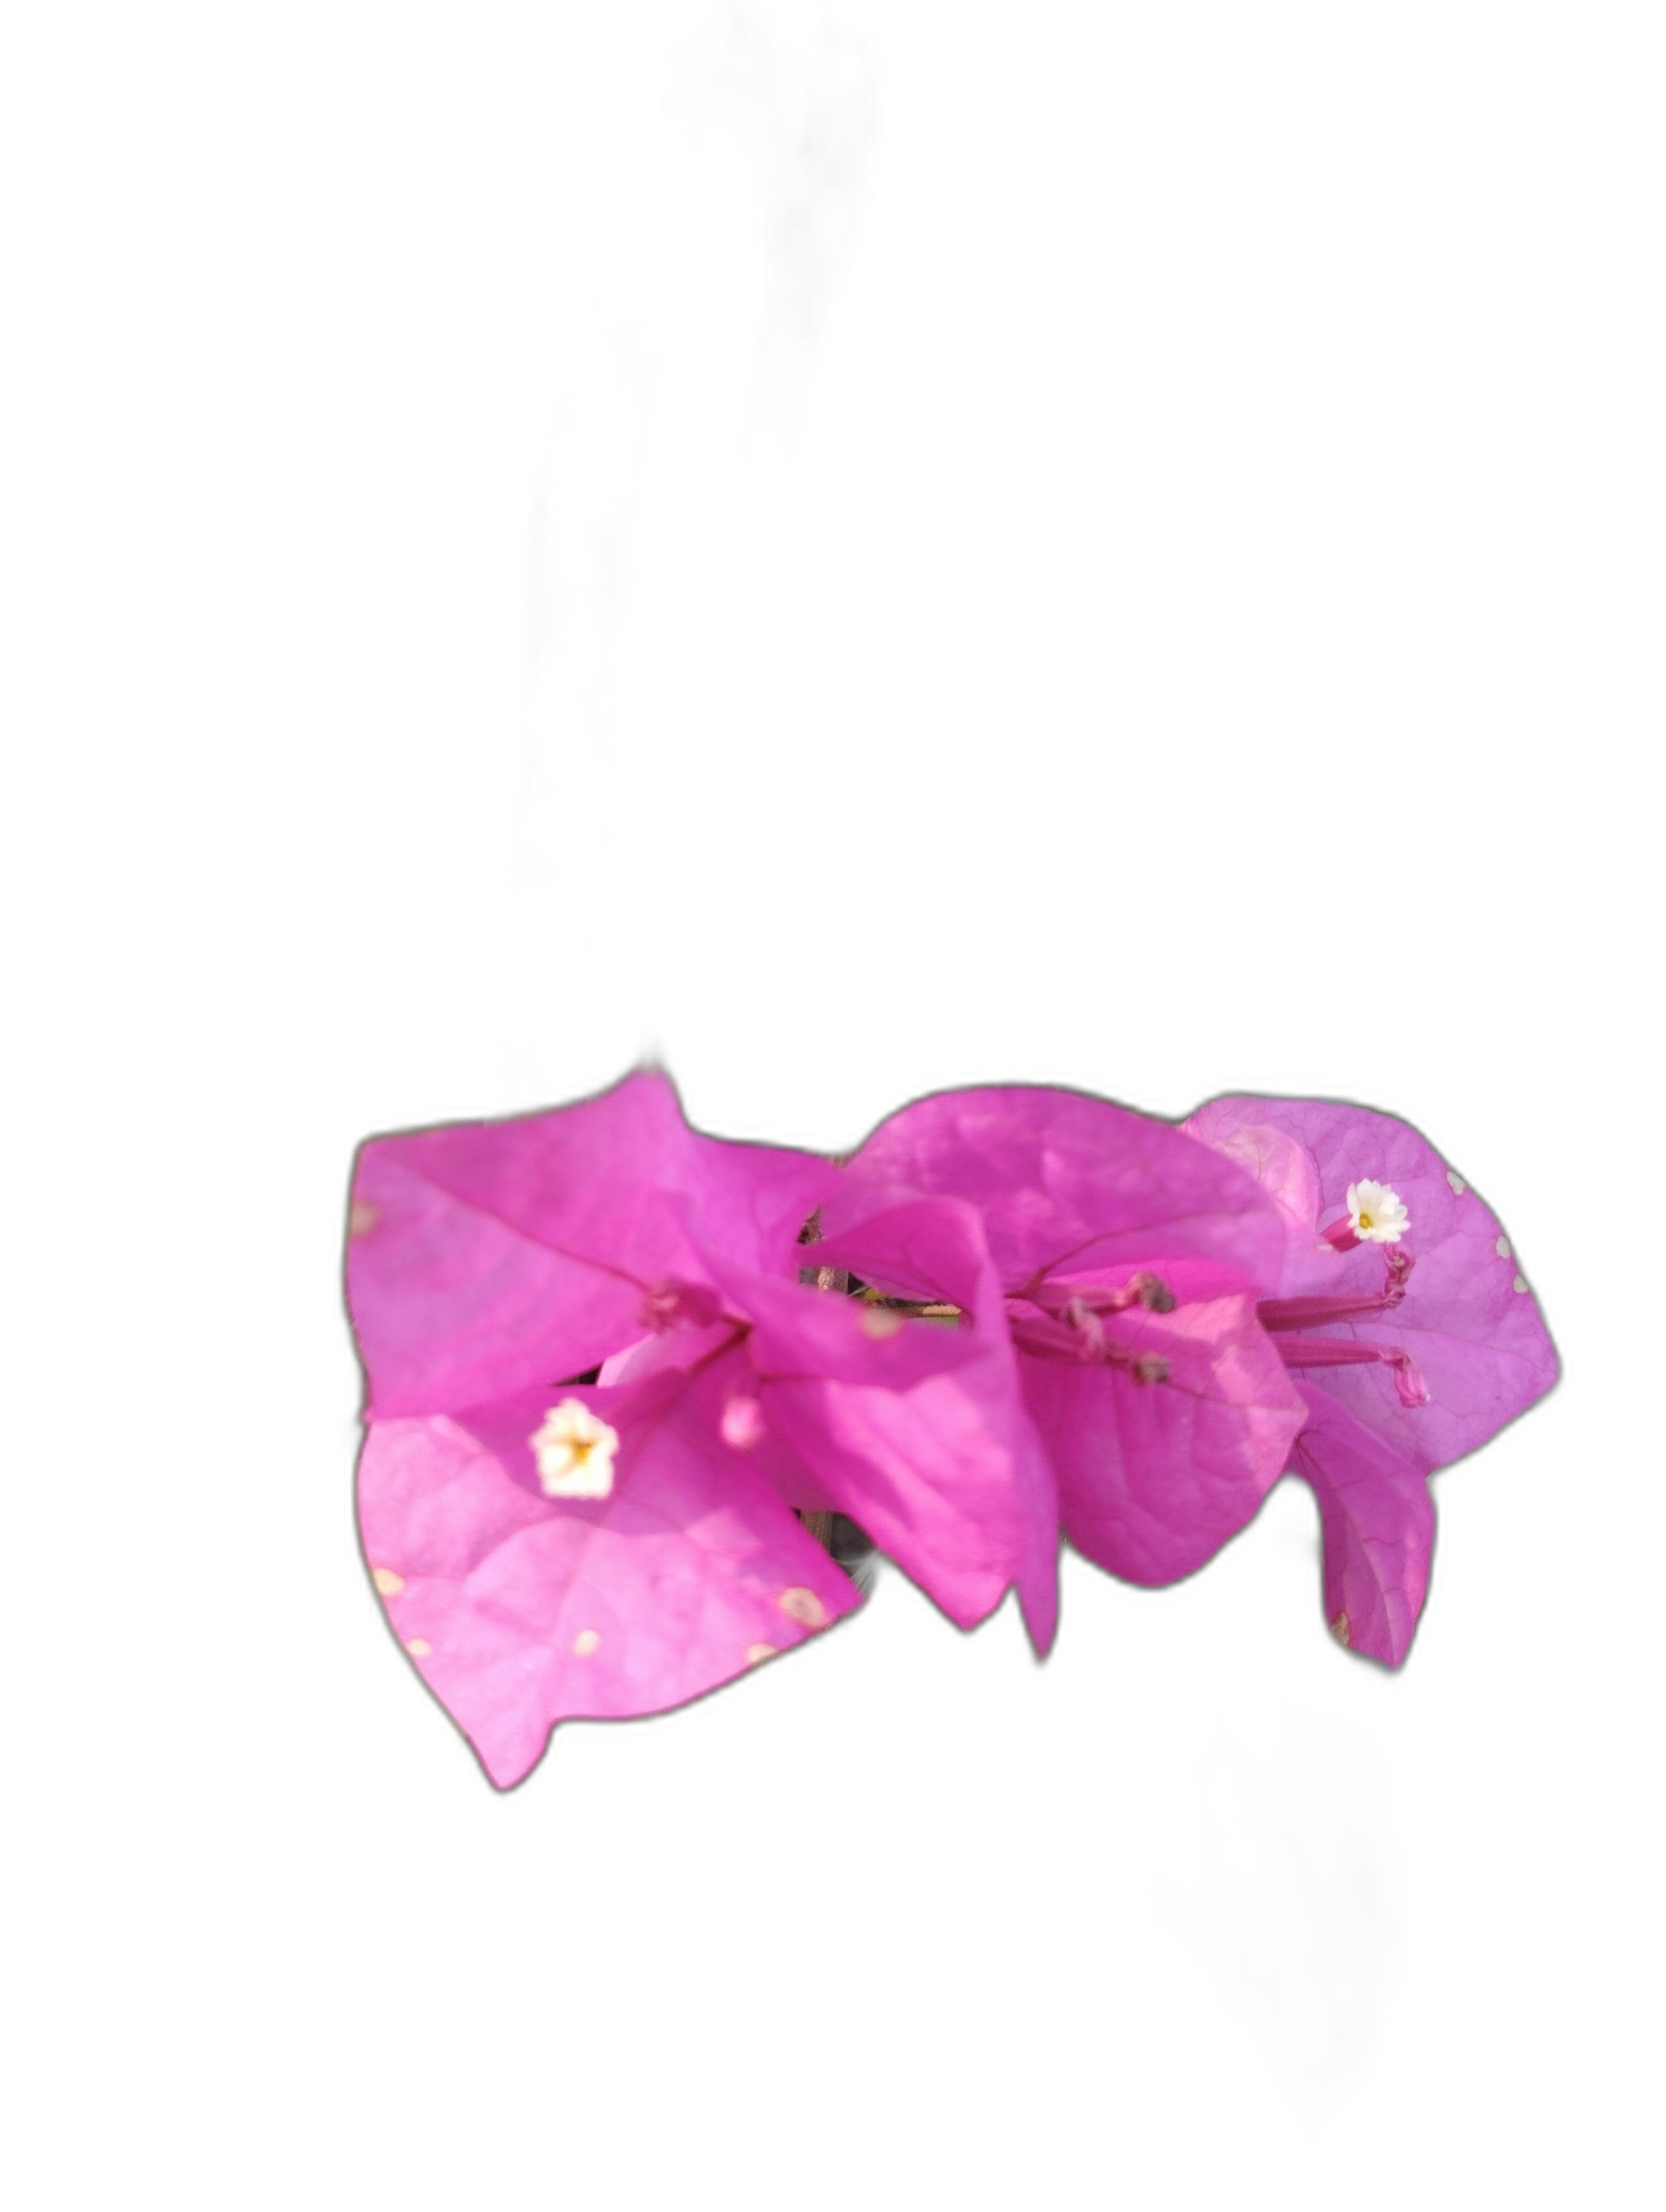
Label: Bougainvillea